Into the Mirror

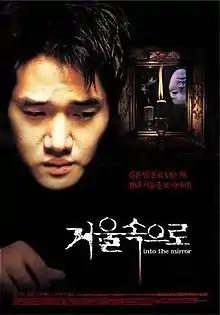
Theatrical Release Poster

Into the Mirror is a 2003 South Korean supernatural horror film about a series of grisly deaths in a department store, all involving mirrors, and the troubled detective who investigates them. It was the debut film of director Kim Sung-ho.